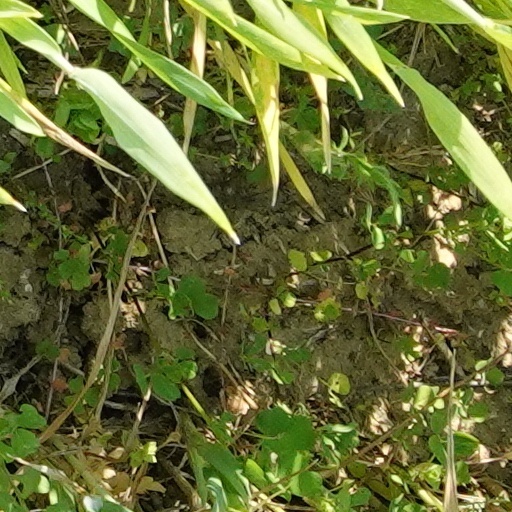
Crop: wheat